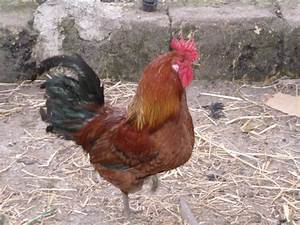
Label: chicken